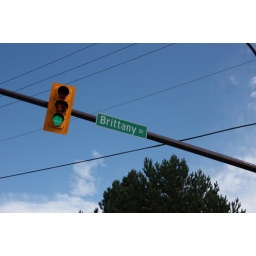
i'd never in my 23 years seen a road sign with my name spelled correctly on it. yahoo.